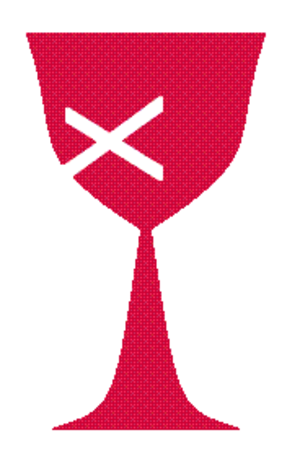
Disciples of Christ
Trossamfundets symbol
Disciples of Christ er et kristent trossamfund med rødder i den amerikanske reformationsbevægelse som voksede frem i begyndelsen af 1800-tallet som følge af Alexander Campbells og Barton W. Stones forkyndelse.